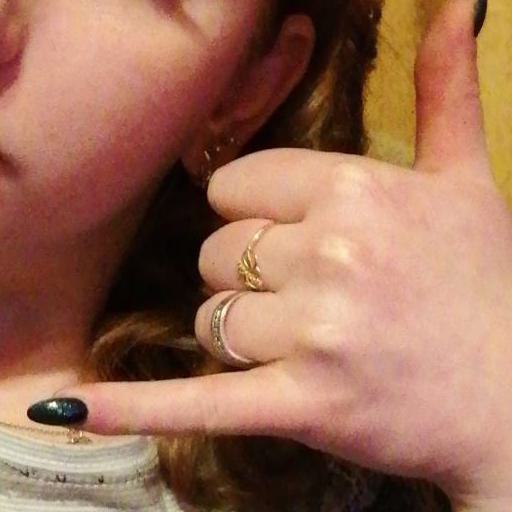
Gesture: call